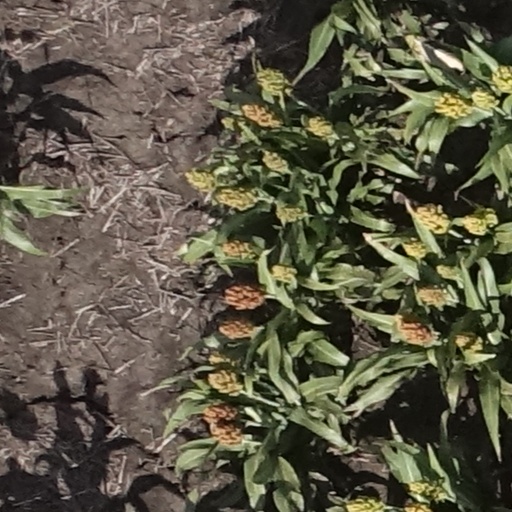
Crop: sorghum